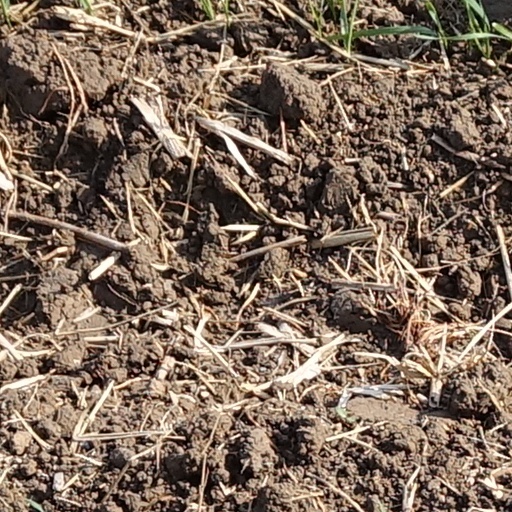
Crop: wheat